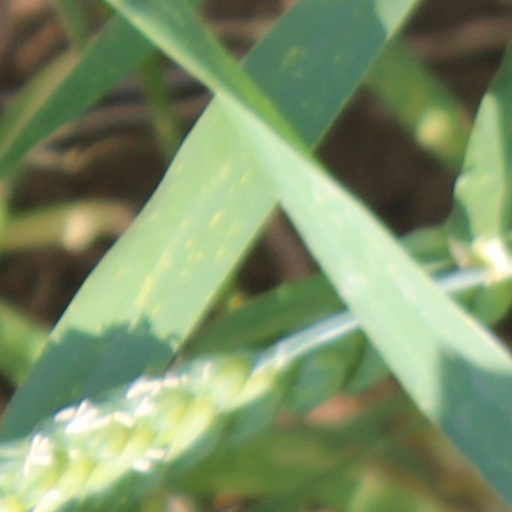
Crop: wheat